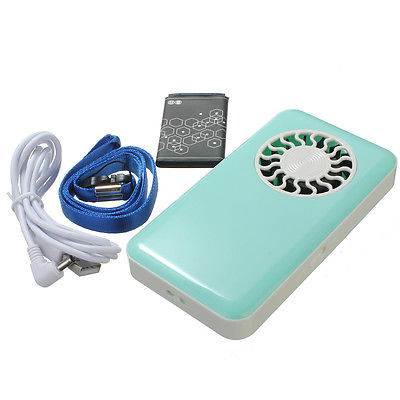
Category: fan